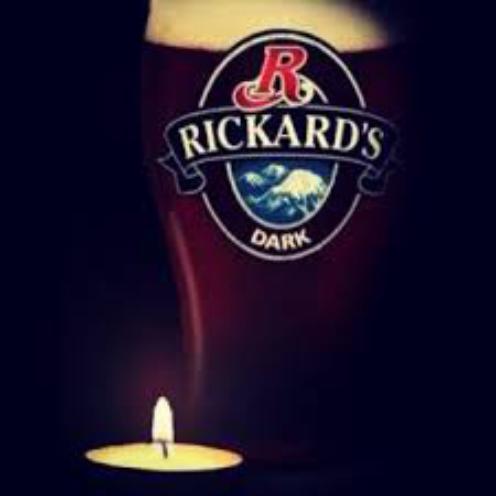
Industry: Food